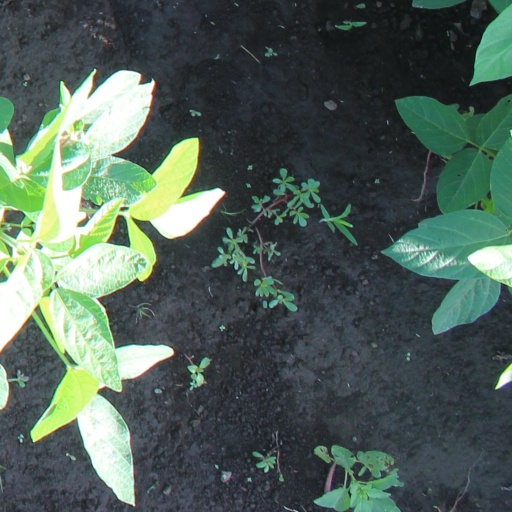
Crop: soybean